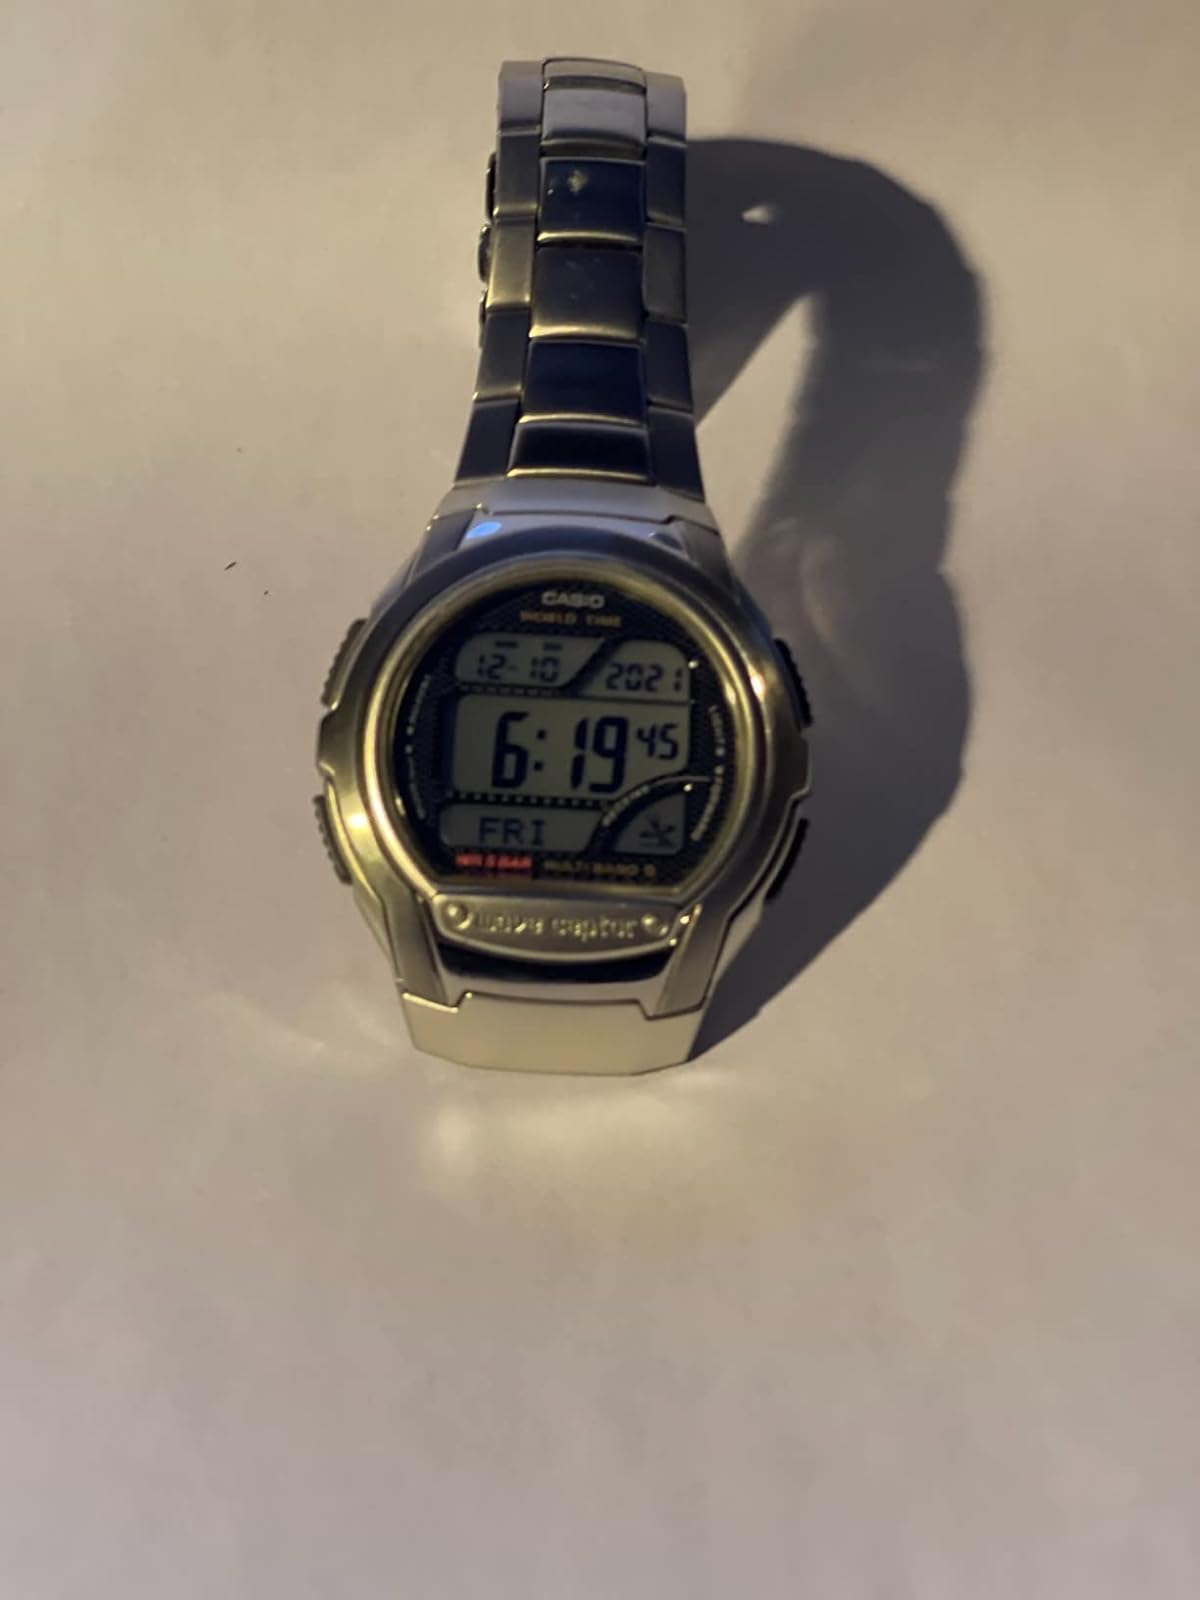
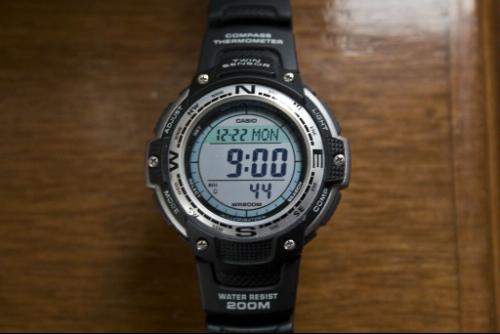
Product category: accessories_watch
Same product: no